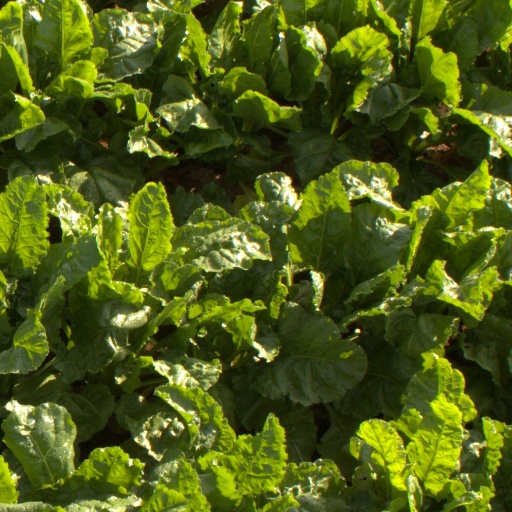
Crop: sugar beet